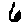
Label: 6